Harper Goff

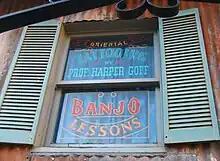

He also played the banjo in the seven-piece Dixieland band called Firehouse Five Plus Two, formed by other Disney staff and led by trombonist Ward Kimball with animator Frank Thomas on the piano. When Tom Sawyer Island opened in 1973 at Magic Kingdom, they named Harper's Mill after him. Just above the Adventureland Bazaar shop in Disneyland, there is a window dedicated to Goff for his time in Walt Disney Imagineering. In 1993, he was posthumously named a Disney Legend.